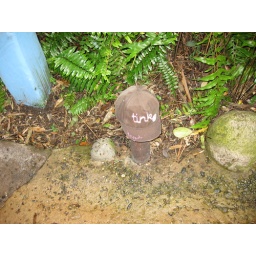
Some would-be fairy girl left his/her chapeau by the characters.